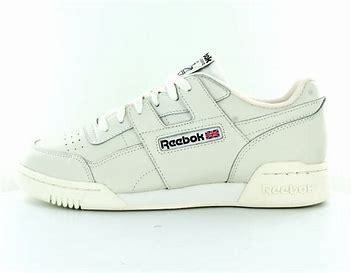
Brand: Reebok
Model: Workout Plus Mu